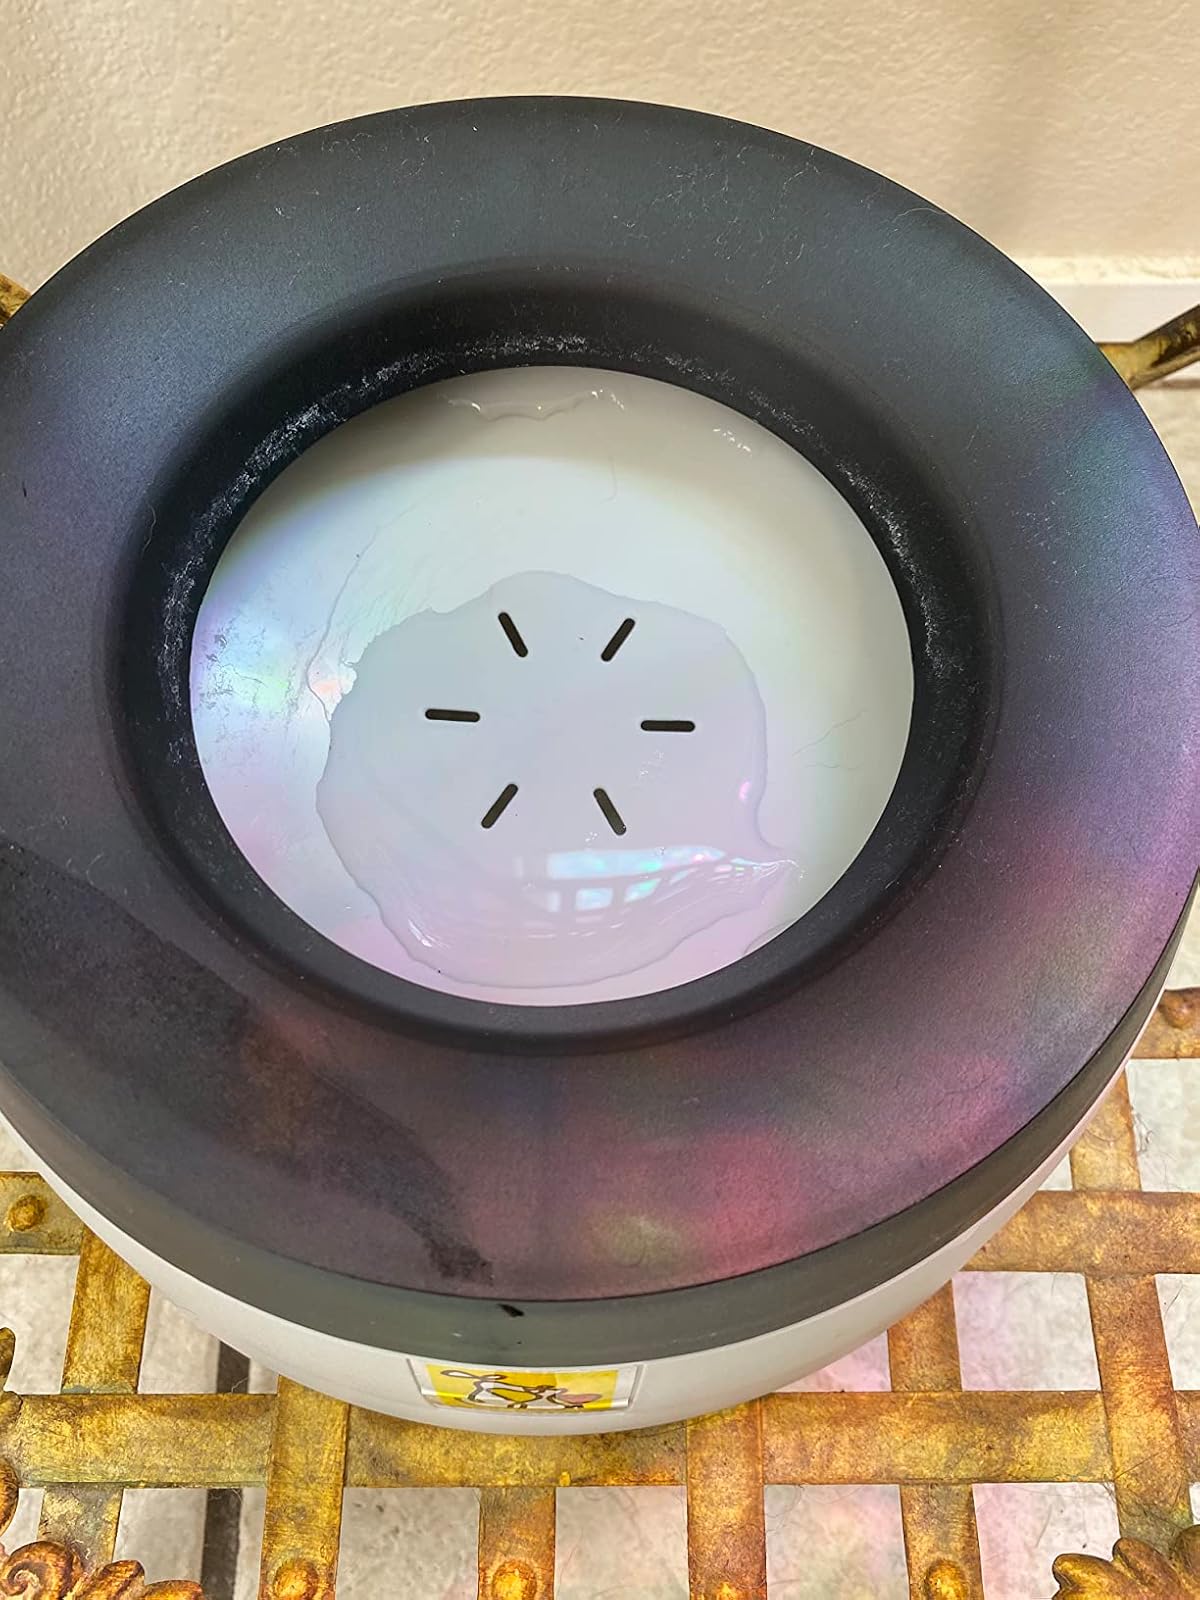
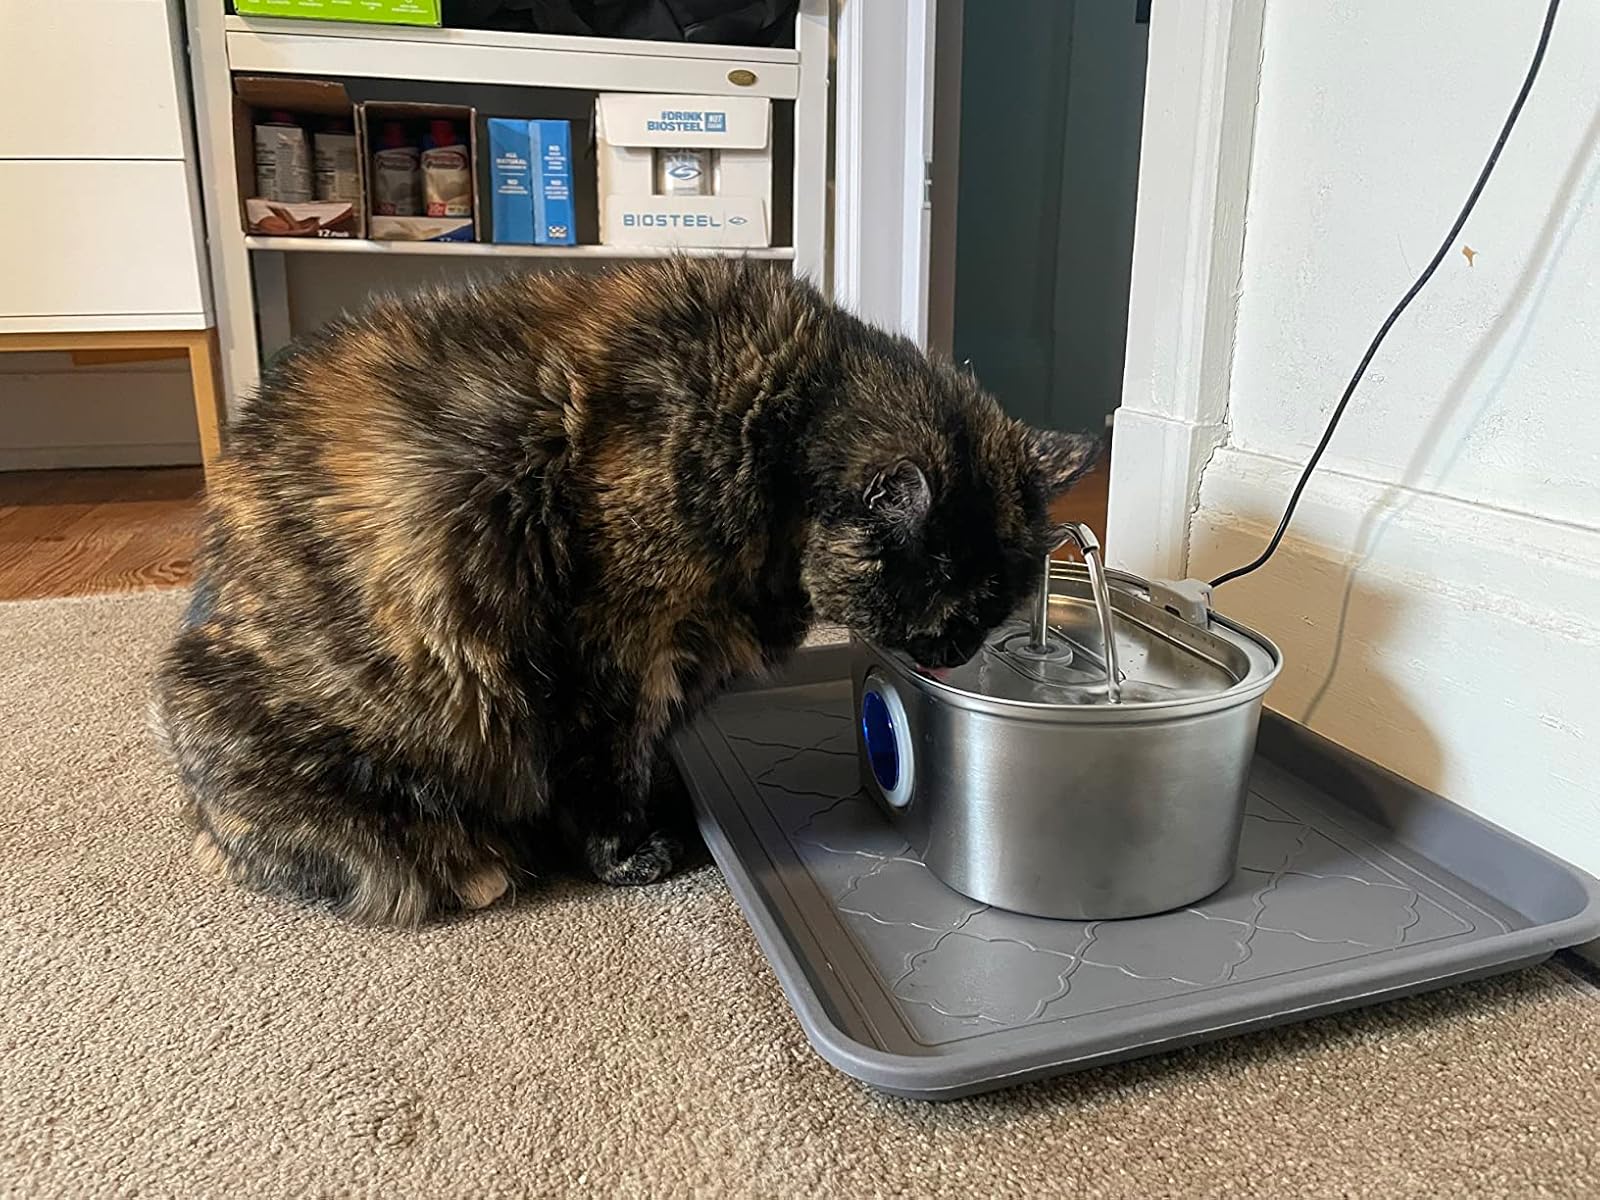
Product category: items_bowl
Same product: no